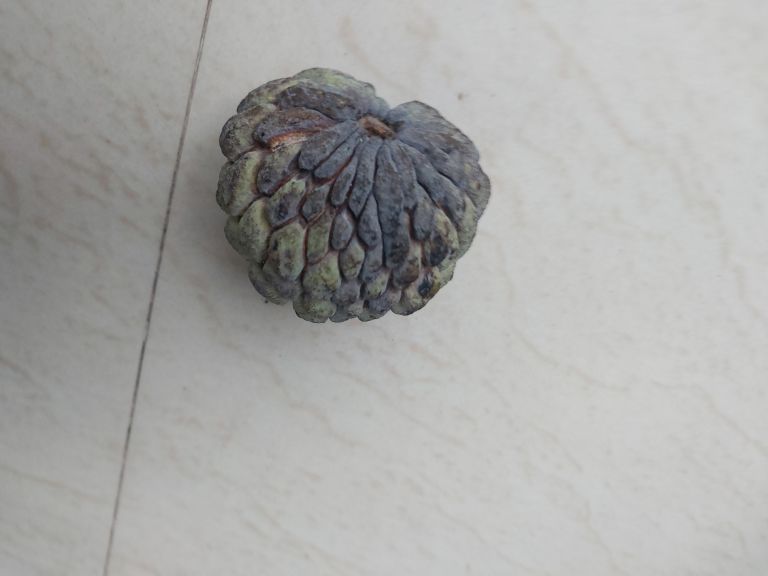
Disease label: Blank Canker